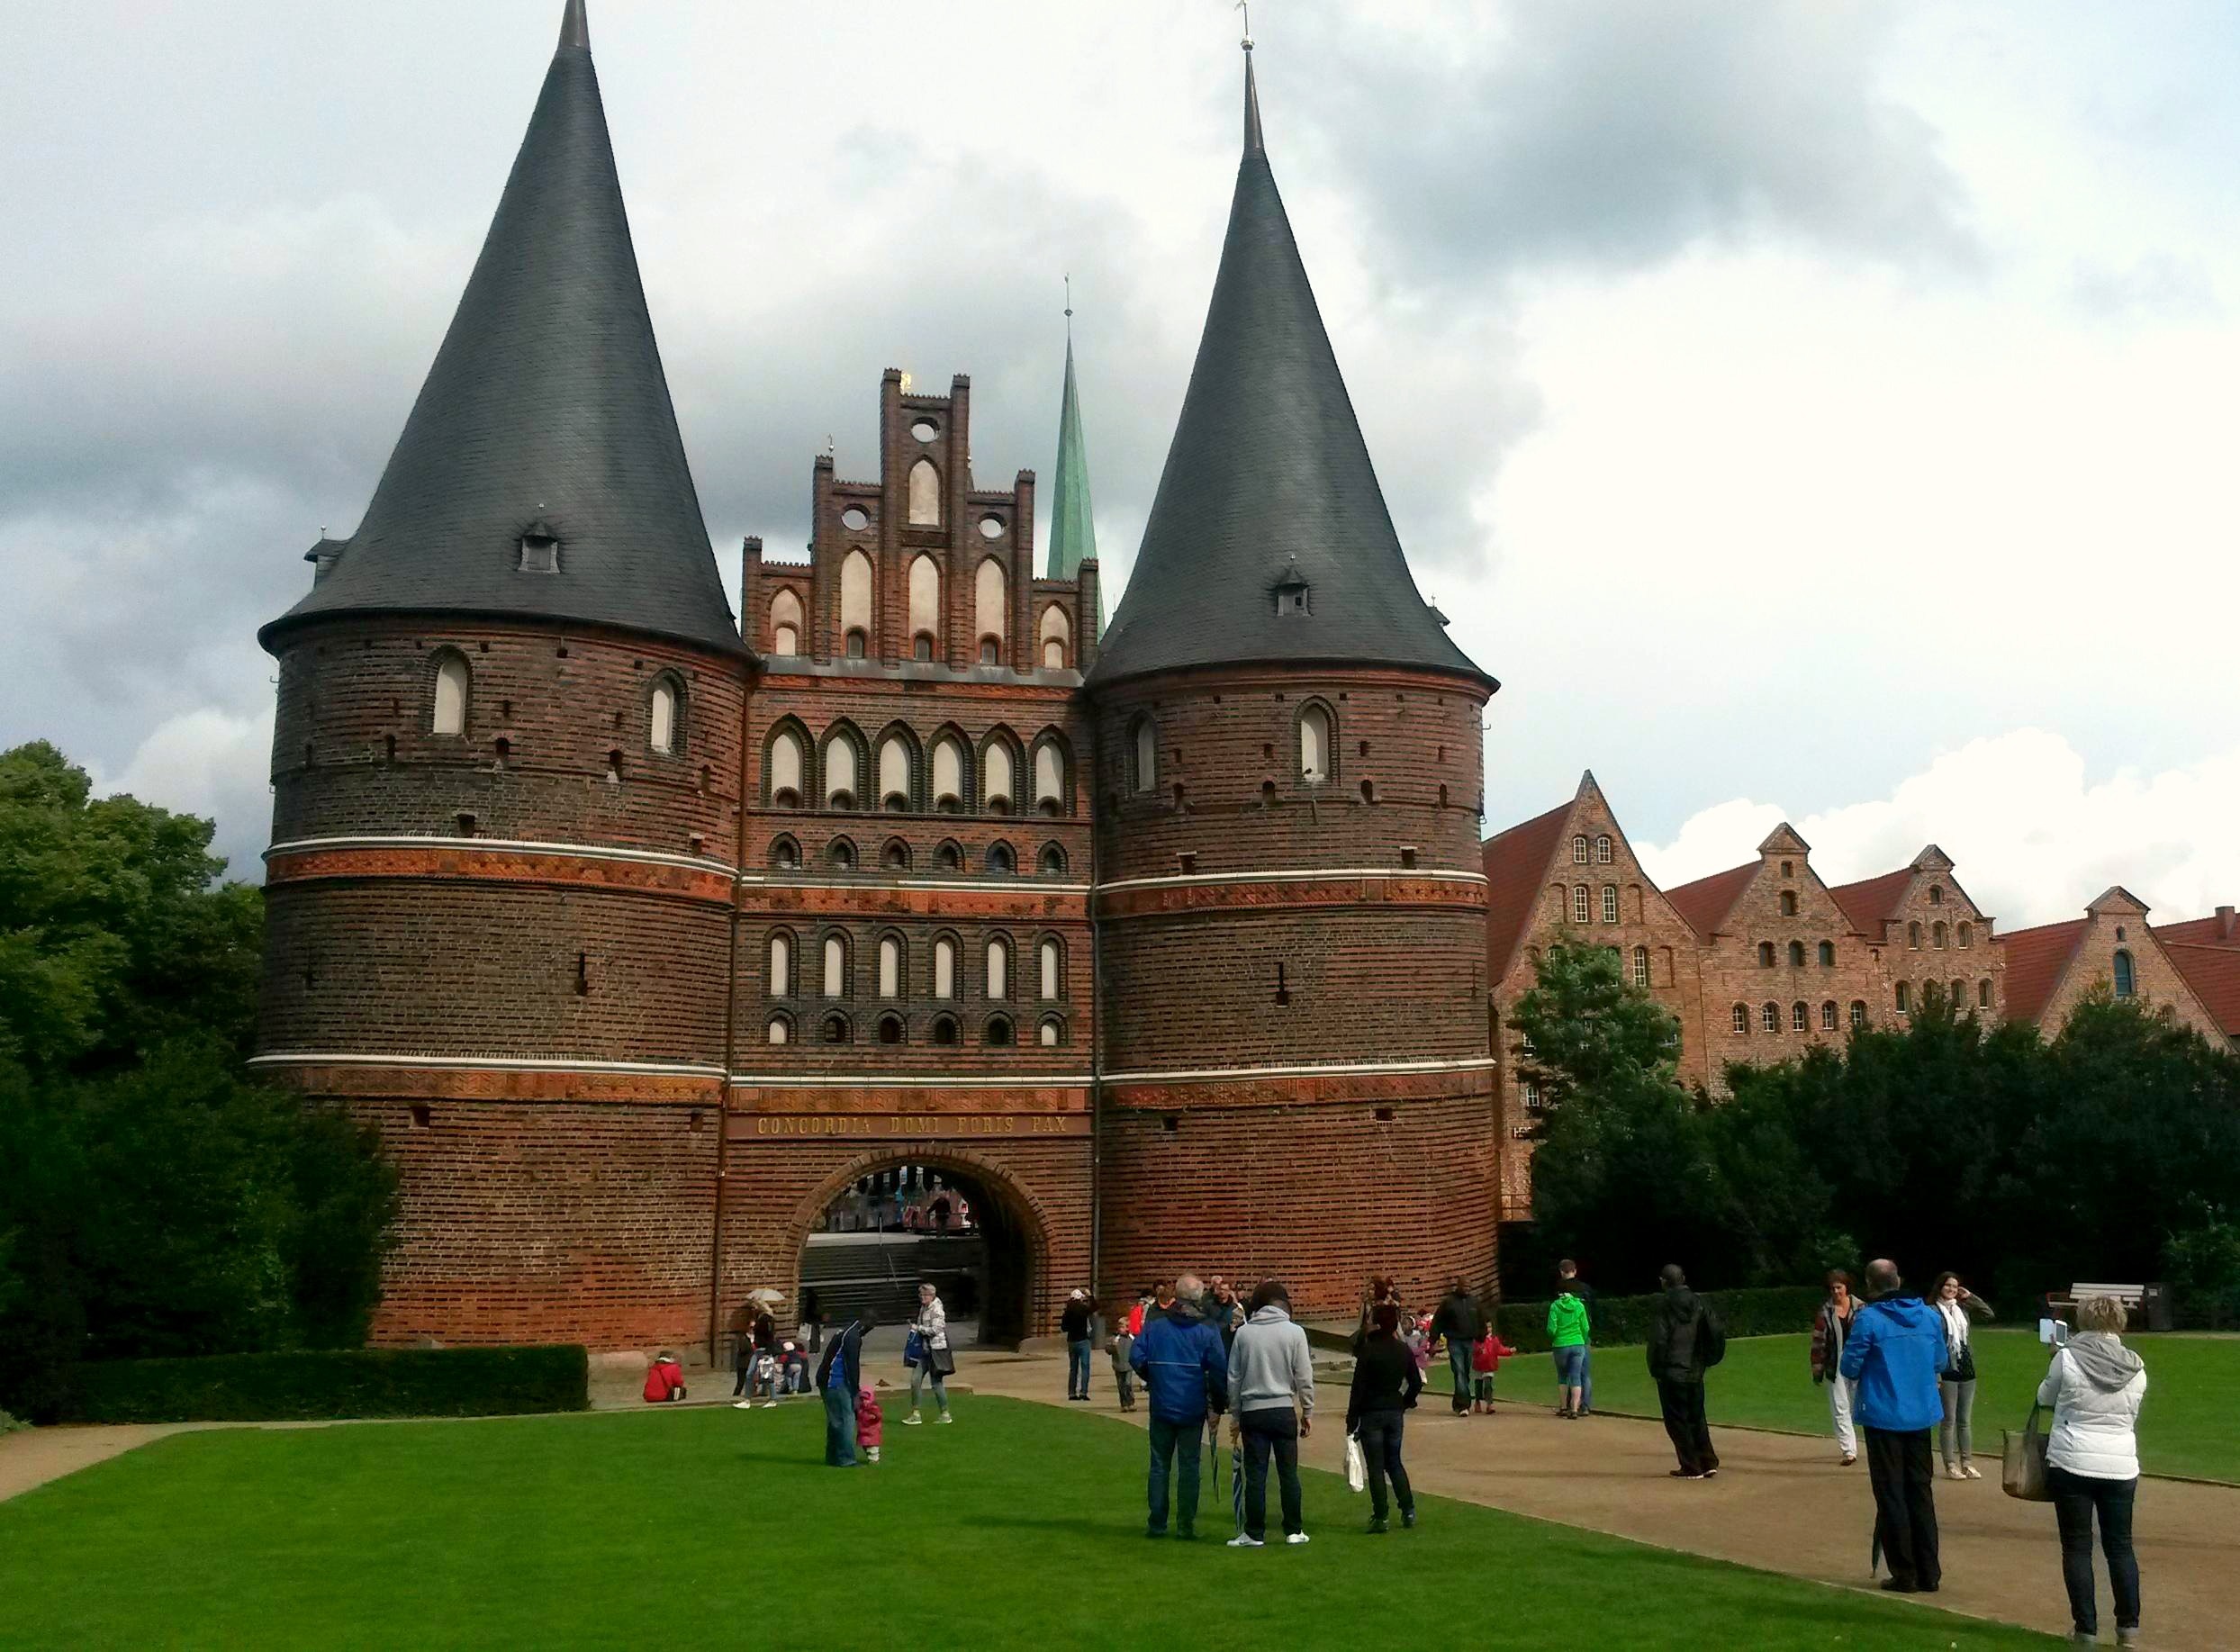
building, chateau, monument, tower, castle, landmark, tourism, places of interest, tourists, monastery, estate, mecklenburg, hanseatic city, hanseatic league, tours, stately home, lubeck, holsten gate